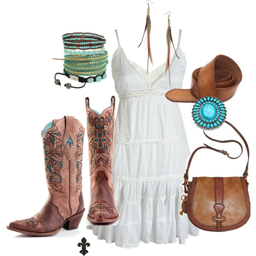
i bought a similar dress , with brown high waisted belt and gon na wear my cowboy boots with it and earth tone jewelry -- hurry warm weather .